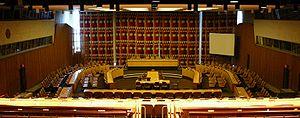
Salle du Conseil économique et social des Nations unies. Siège des Nations Unies, New York.